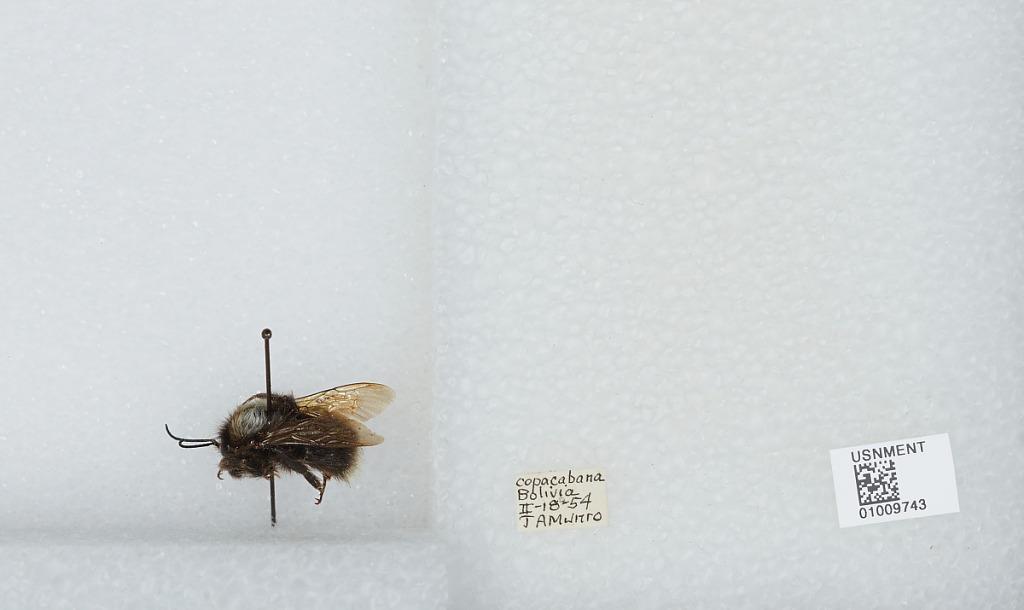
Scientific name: Bombus (Funebribombus) funebris funebris Smith
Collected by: J. Munro
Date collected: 1954-2-18
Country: Colombia
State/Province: Antioquia
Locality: Copacabana
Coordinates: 6.35, -75.52